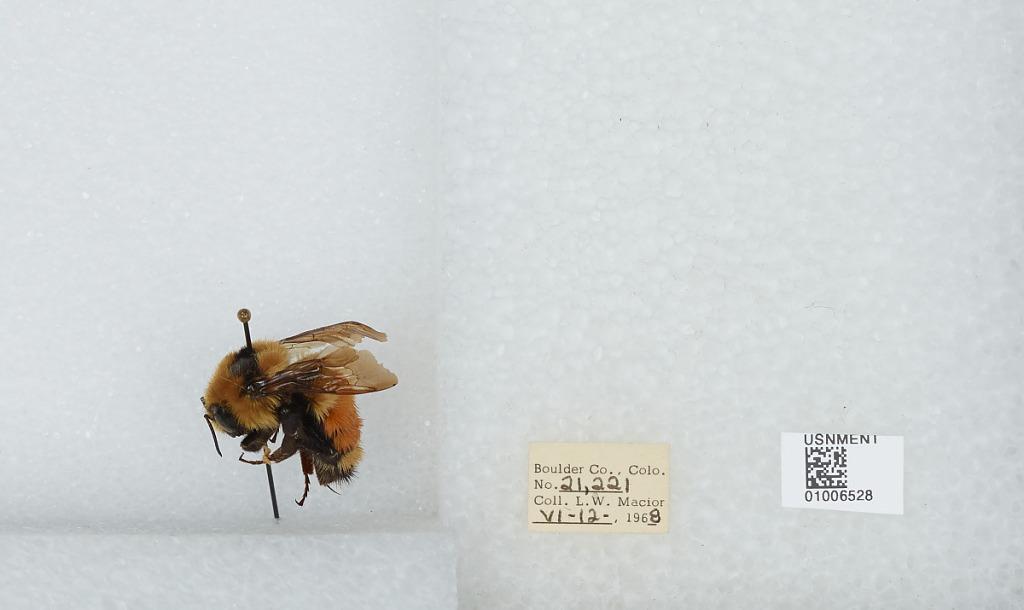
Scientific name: Bombus (Pyrobombus) huntii Greene
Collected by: L. Macior
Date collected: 1968-6-12
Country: United States
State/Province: Colorado
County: Boulder
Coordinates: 40.015, -105.27